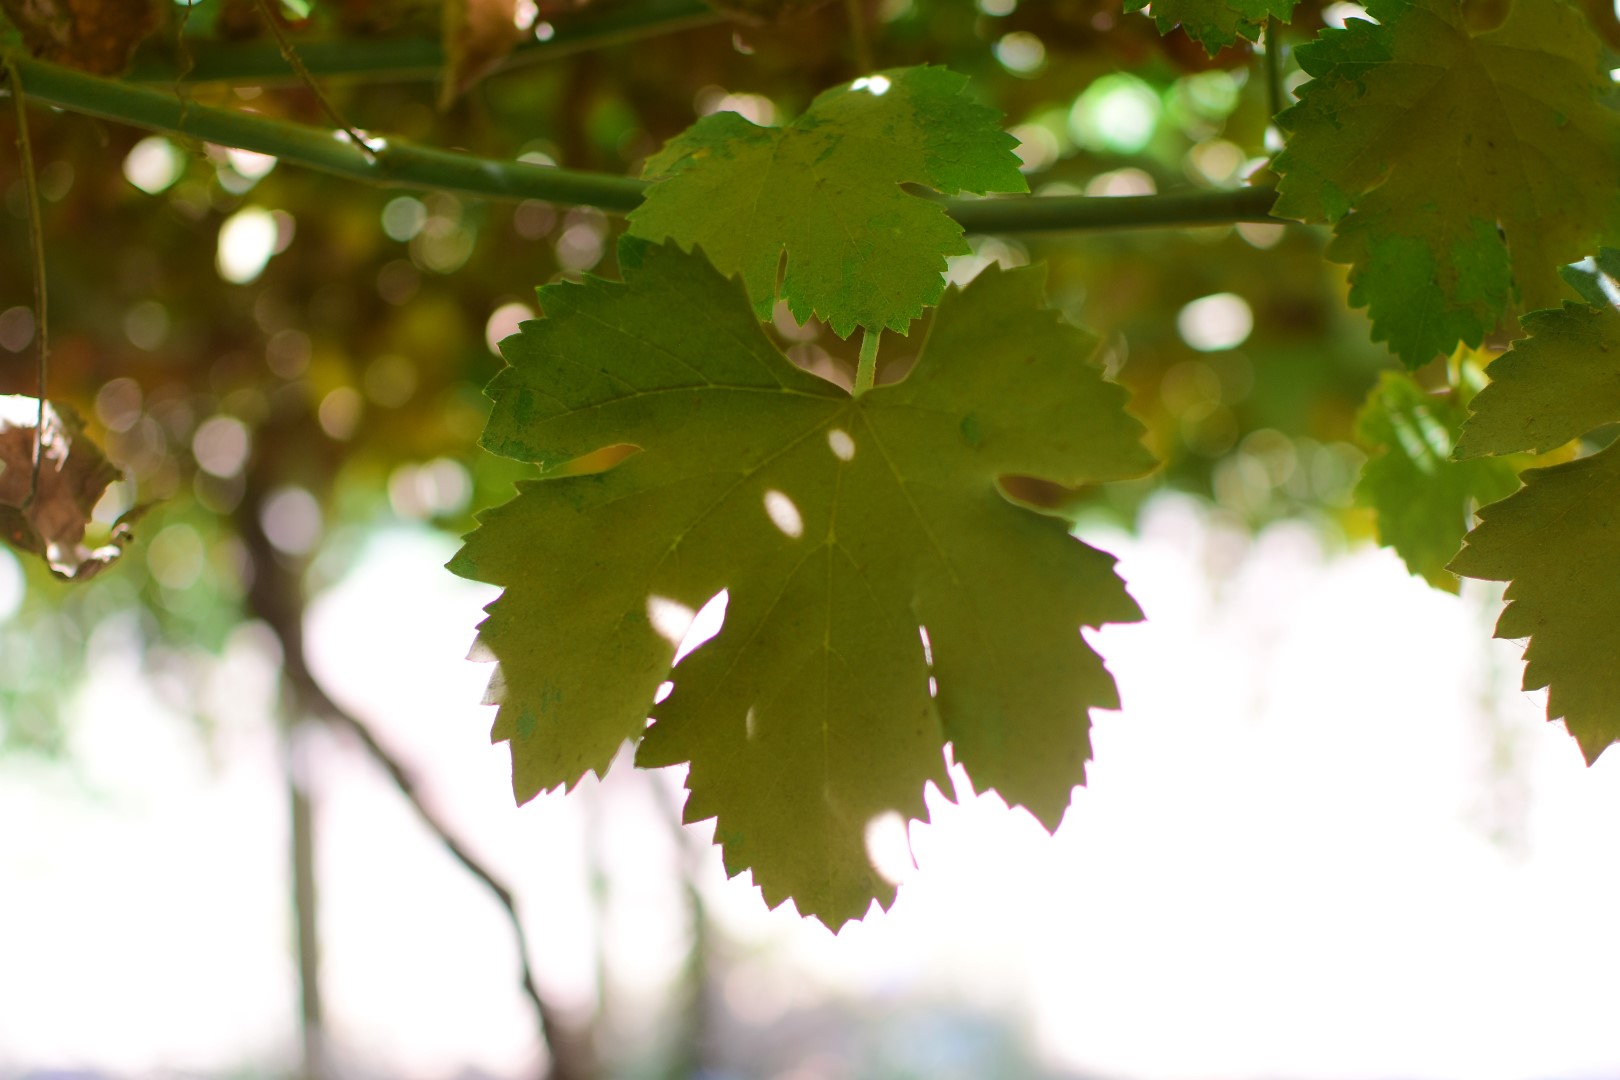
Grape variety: Halawani